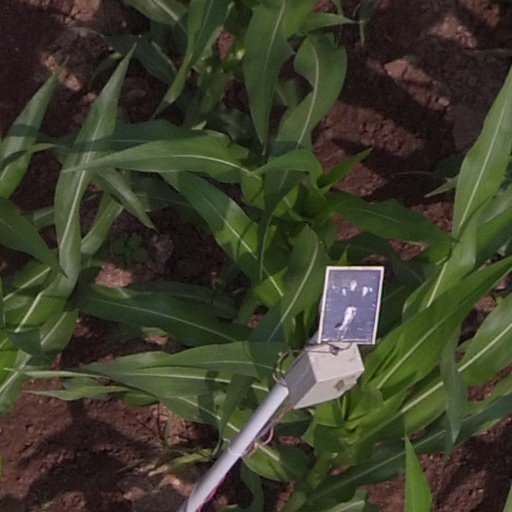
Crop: maize; corn